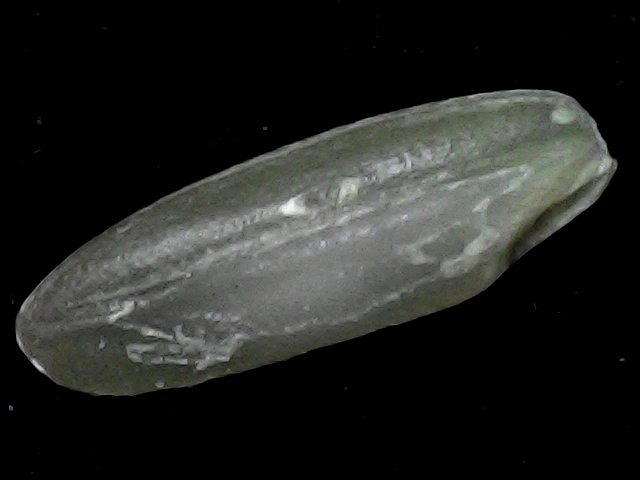
Rice variety: BR23